The Stooges

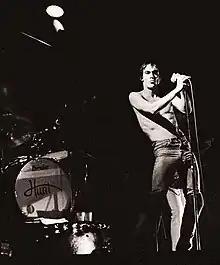
Iggy Pop on October 25, 1977, at the State Theatre, Minneapolis, Minnesota

The Stooges soon gained a reputation for their wild, primitive live performances. Pop, especially, became known for his outrageous onstage behavior: smearing his bare chest with hamburger meat and peanut butter, cutting himself with shards of glass, and flashing his genitalia to the audience. Pop is sometimes credited with the invention or popularization of stage diving.